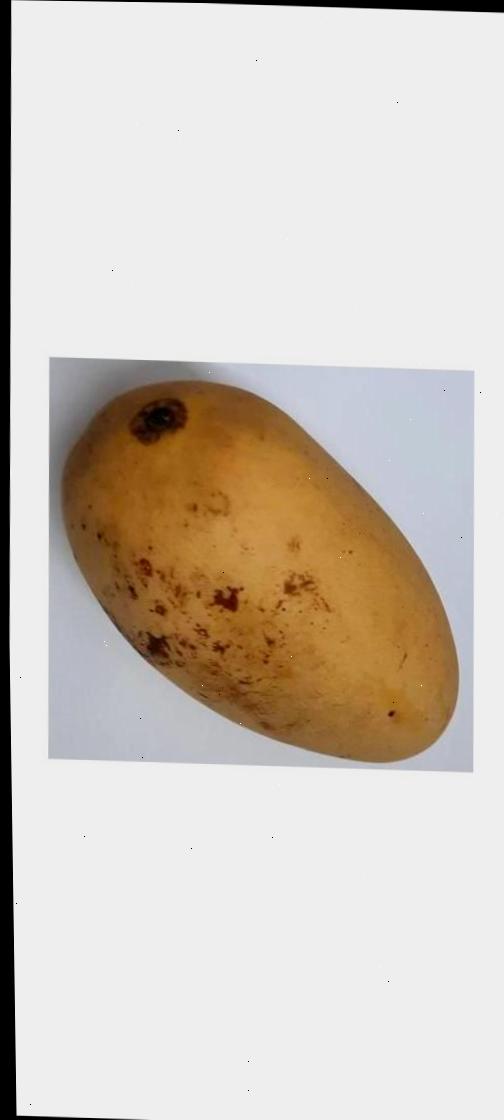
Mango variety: Katimon